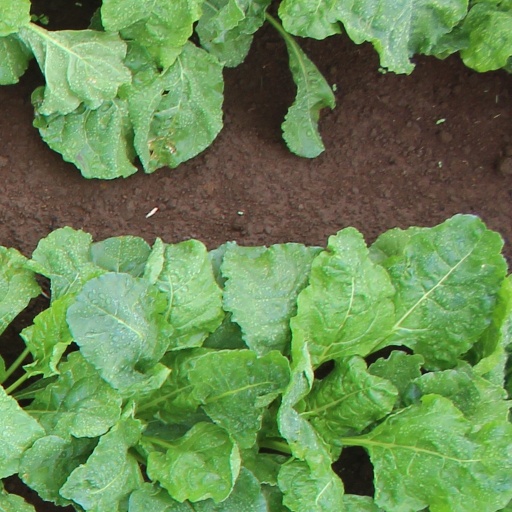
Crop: sugar beet